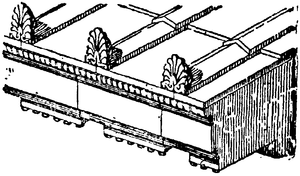
Antefiks
Antefikserne yderst på tagets eller gesimsens dæktegl
Antefikser var i den antikke arkitektur de pandetegl med opretstående, i reglen palmetformede udsmykninger der var anbragt over templernes gesimser.